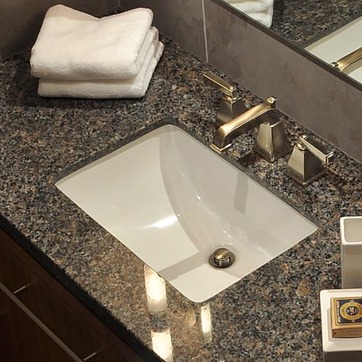
Material: ceramic